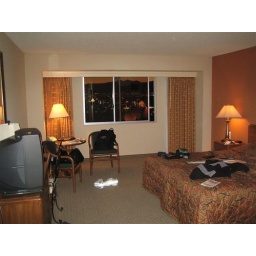
this was the best room, sitting in bed you could see all the lights of the strip